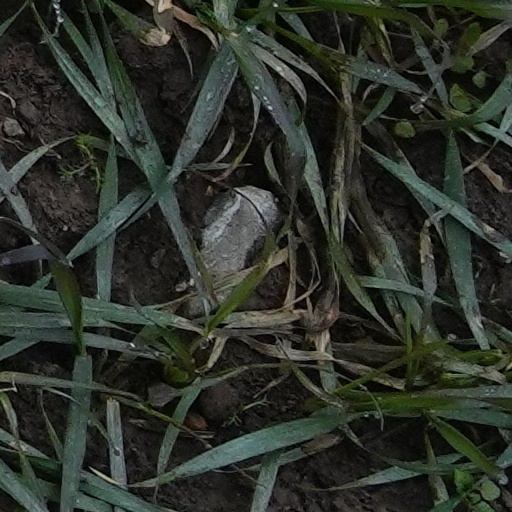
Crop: wheat